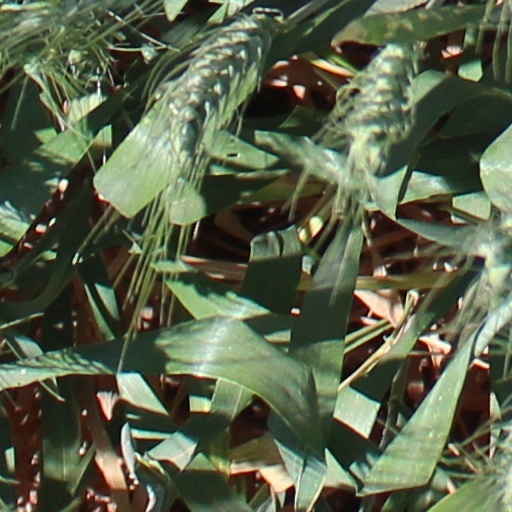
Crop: wheat